Calvin A. and Alta Koch Campbell House

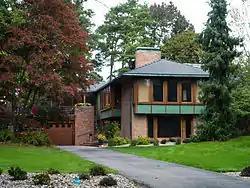

The Calvin A. and Alta Koch Campbell House is a single-family home located at 1210 West Park Drive in Midland, Michigan. It was listed on the National Register of Historic Places in 2004.